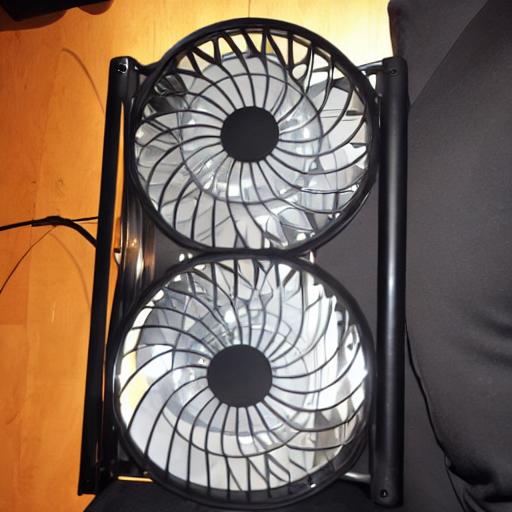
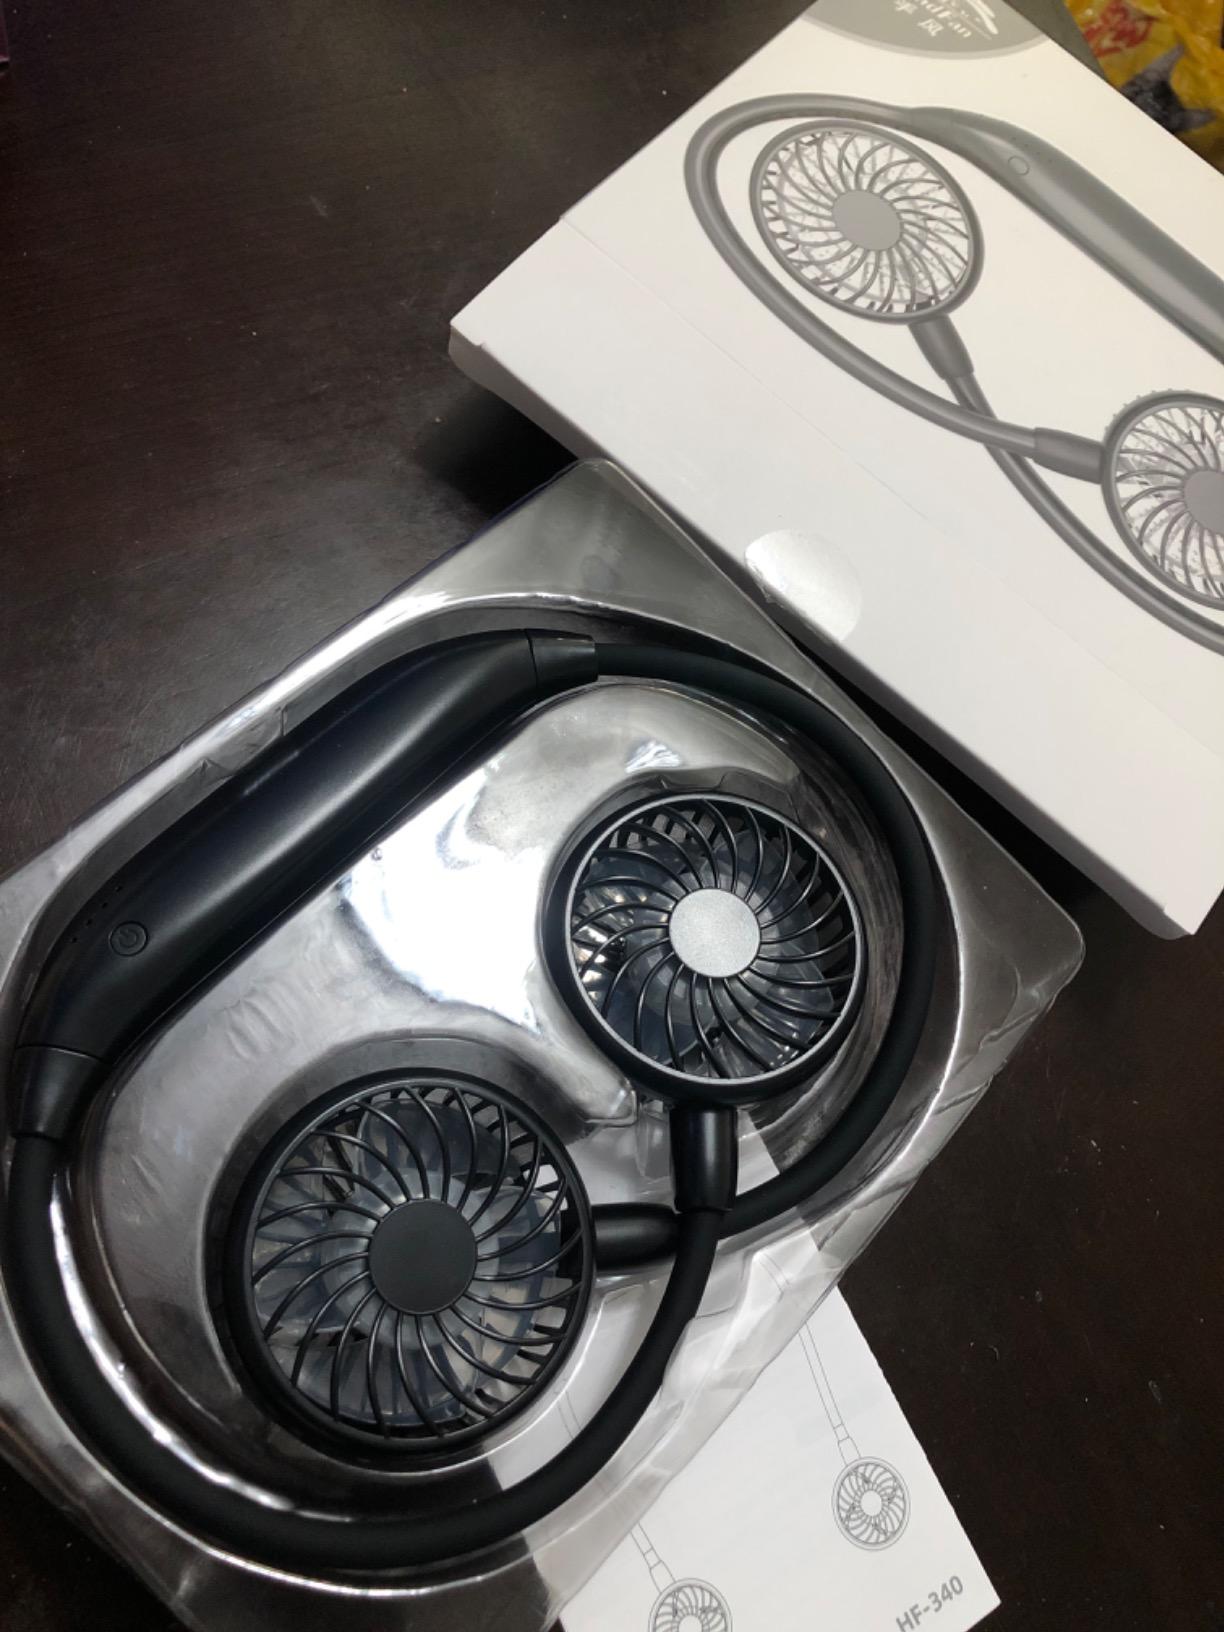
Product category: fan
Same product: no